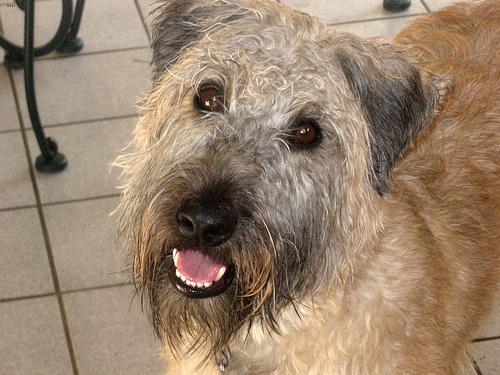
Breed: wheaten terrier